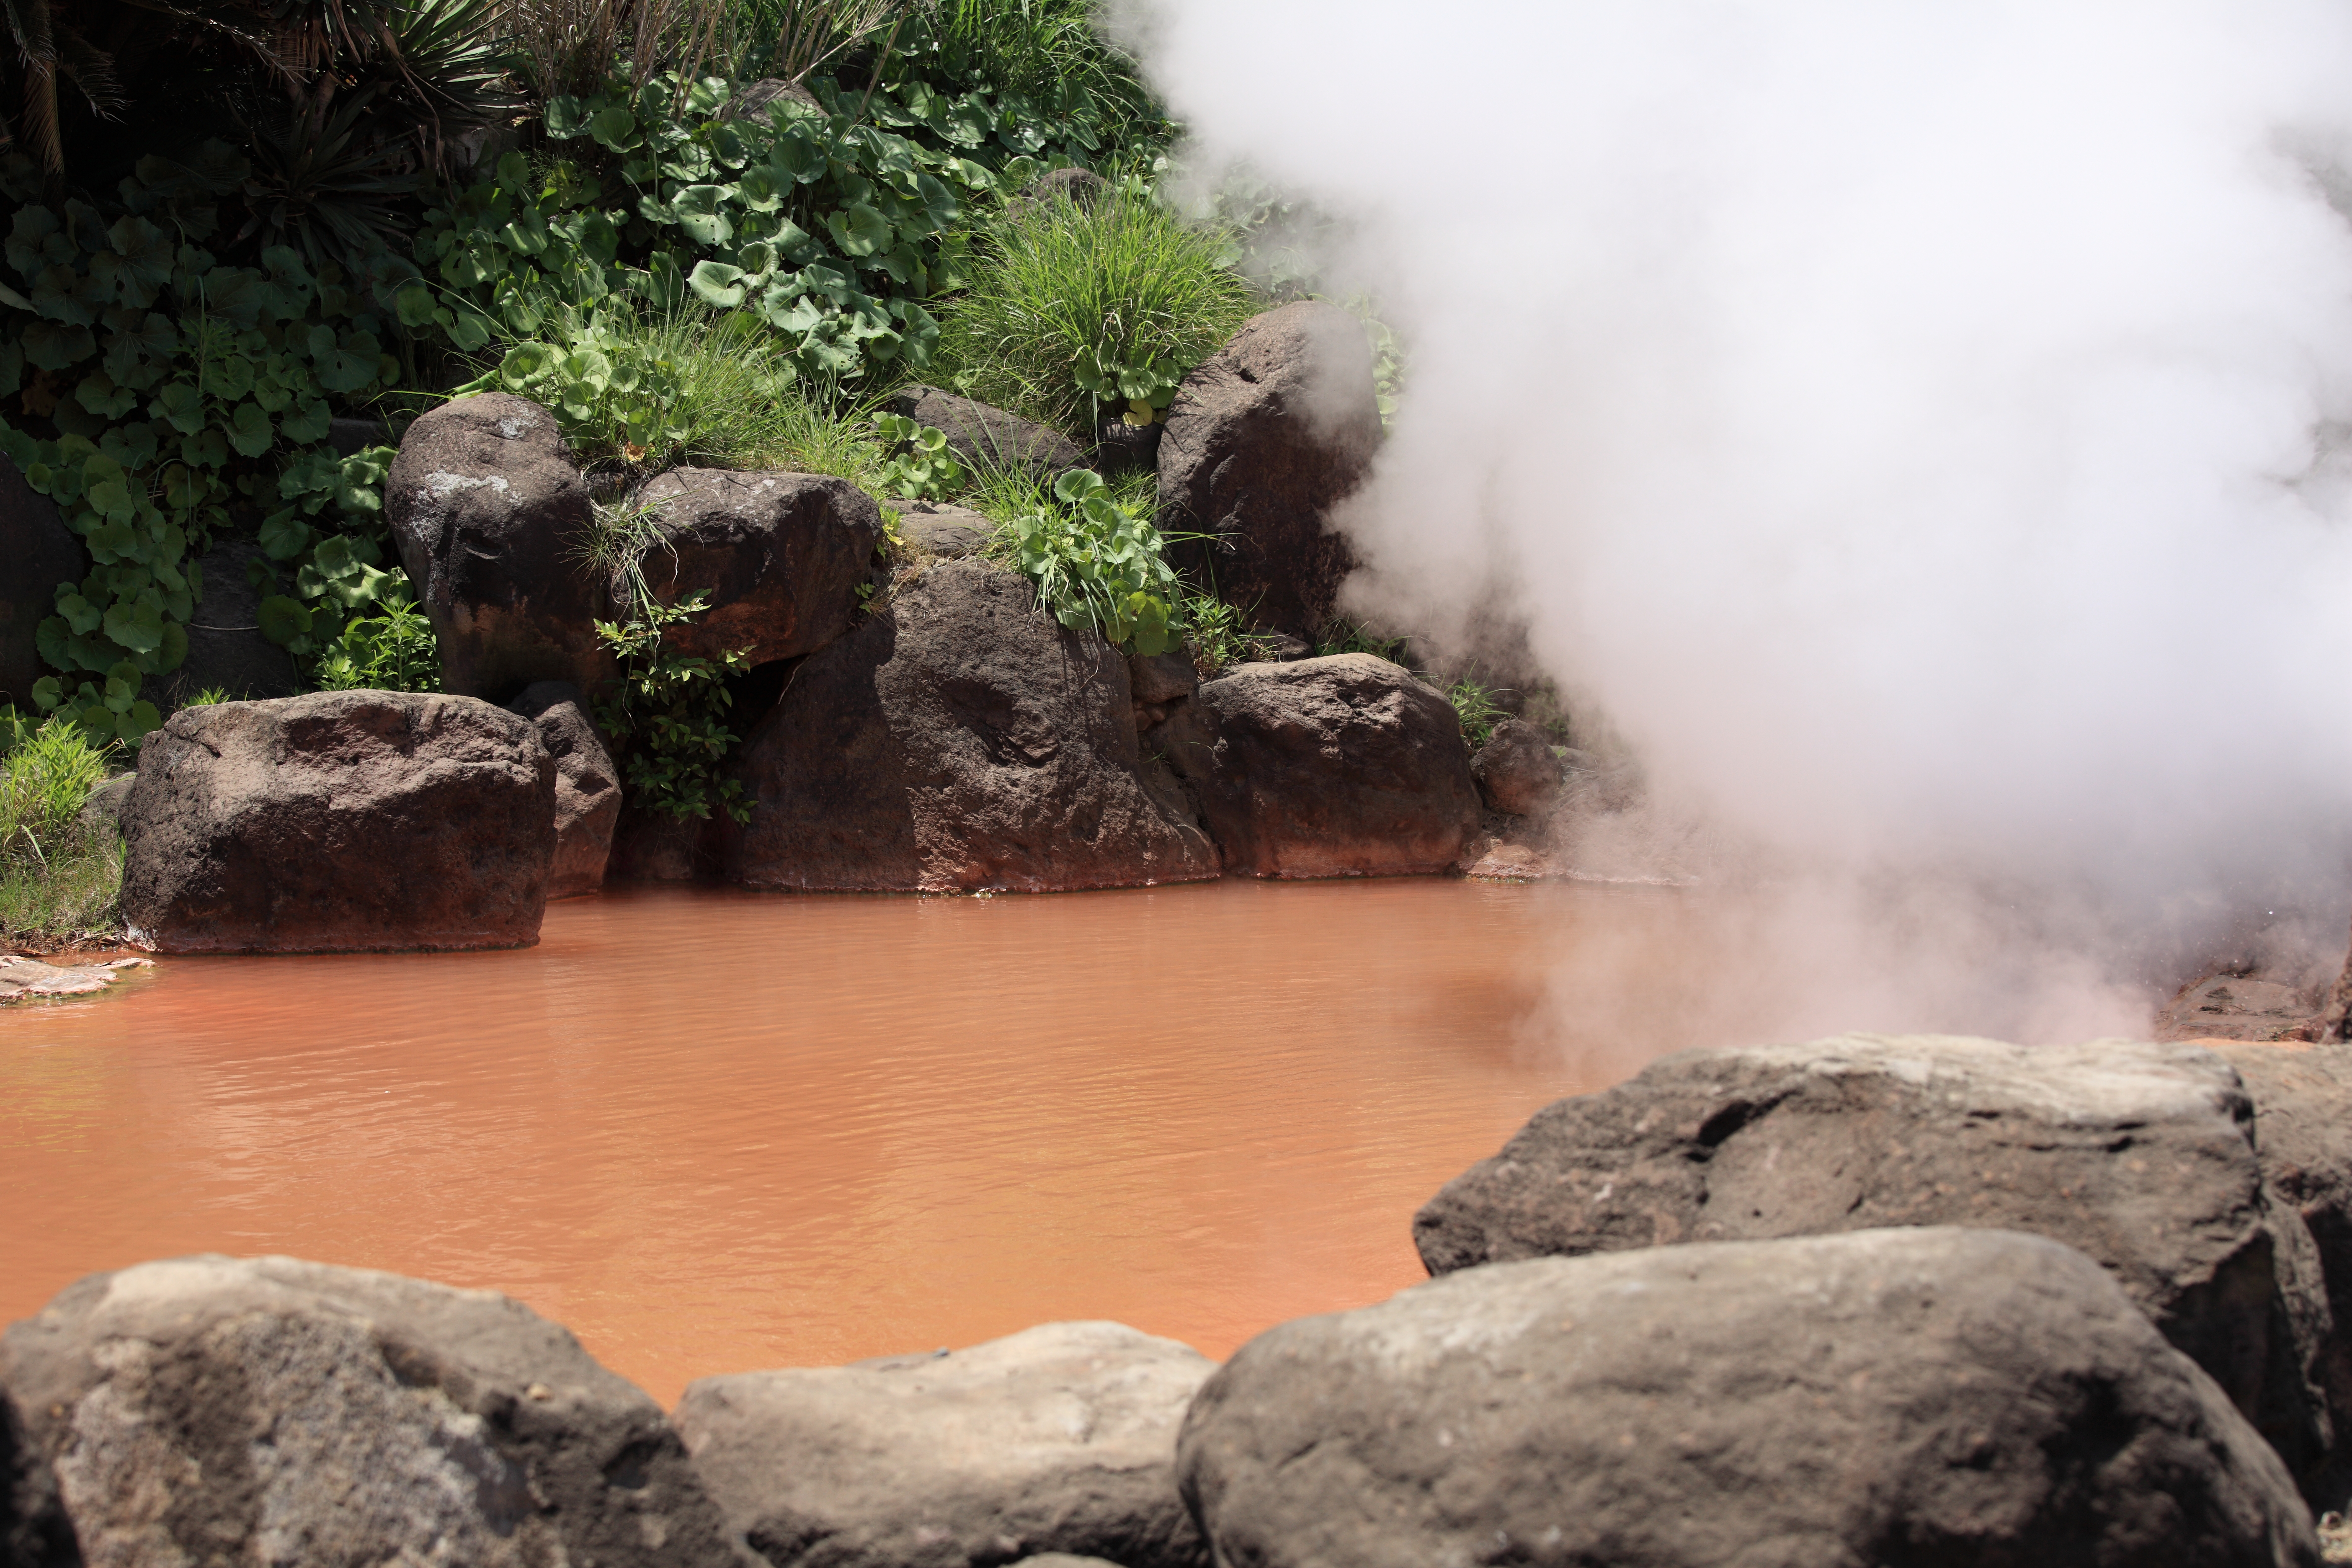
water, rock, river, stream, spring, high, red, body of water, hot, 5d, hires, markii, water feature, hi, res, resolution, landform